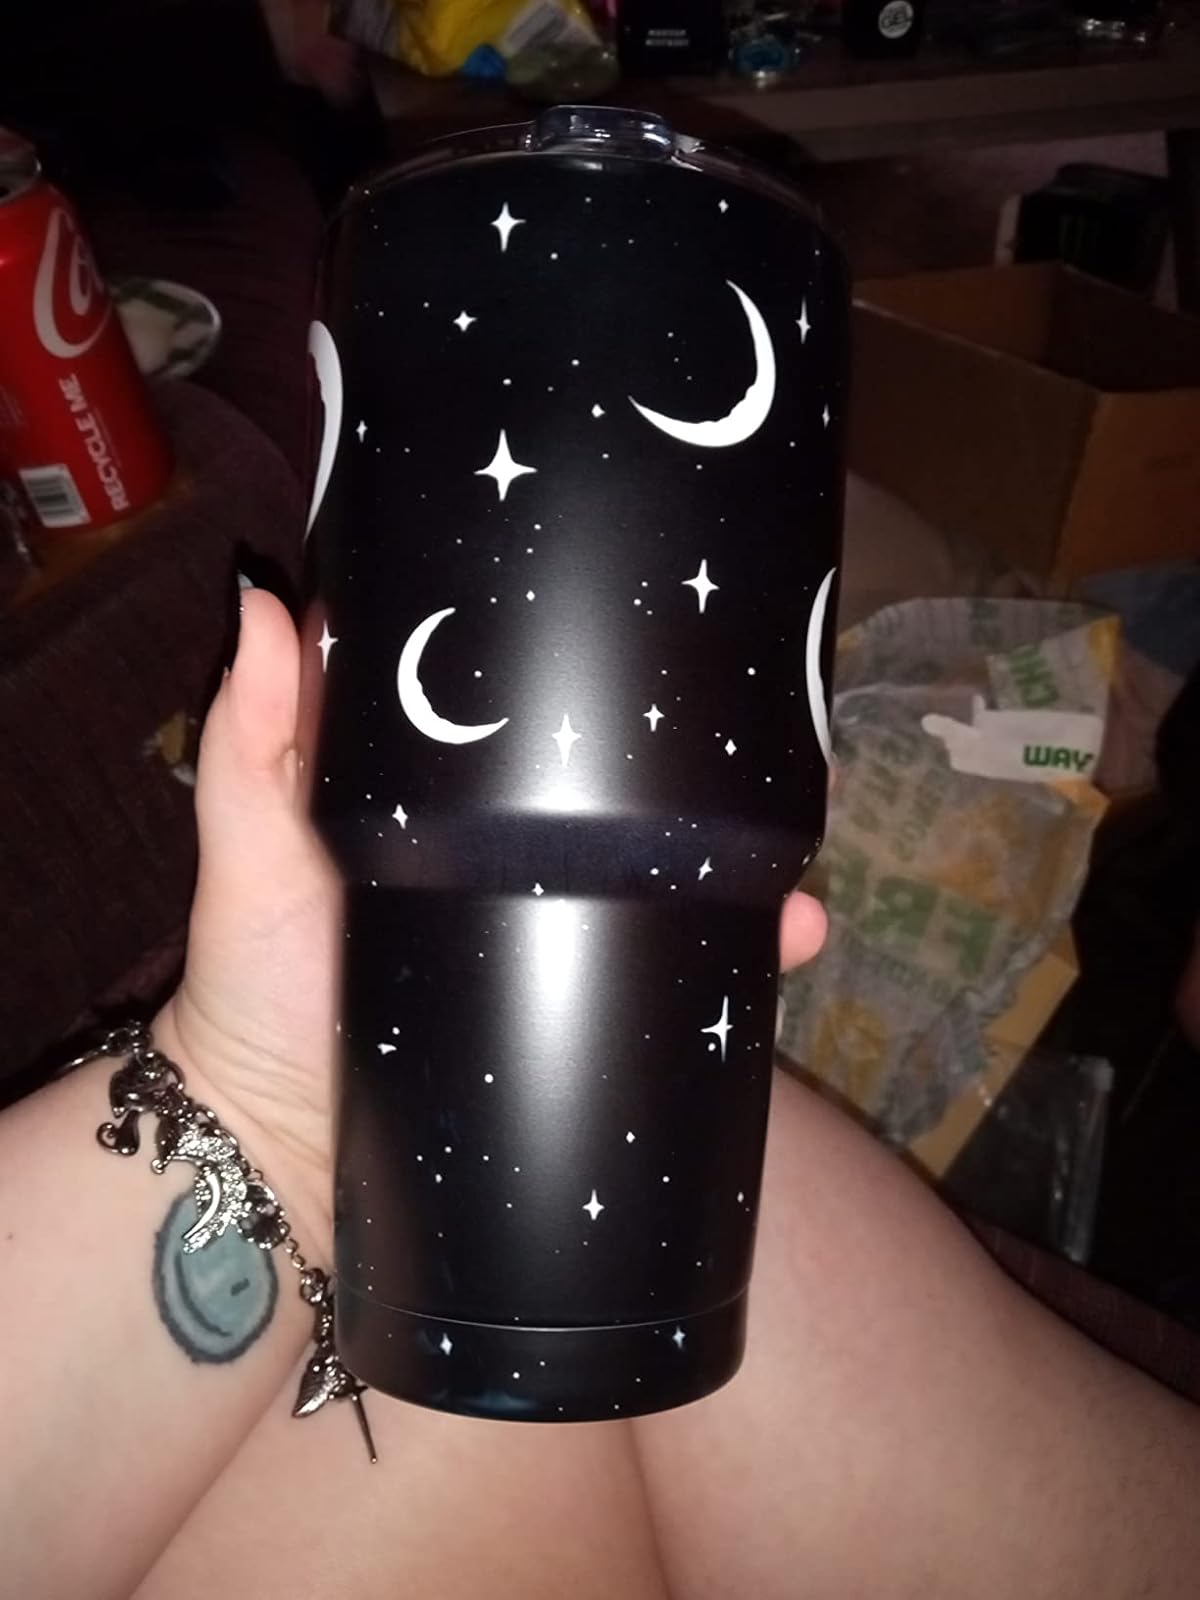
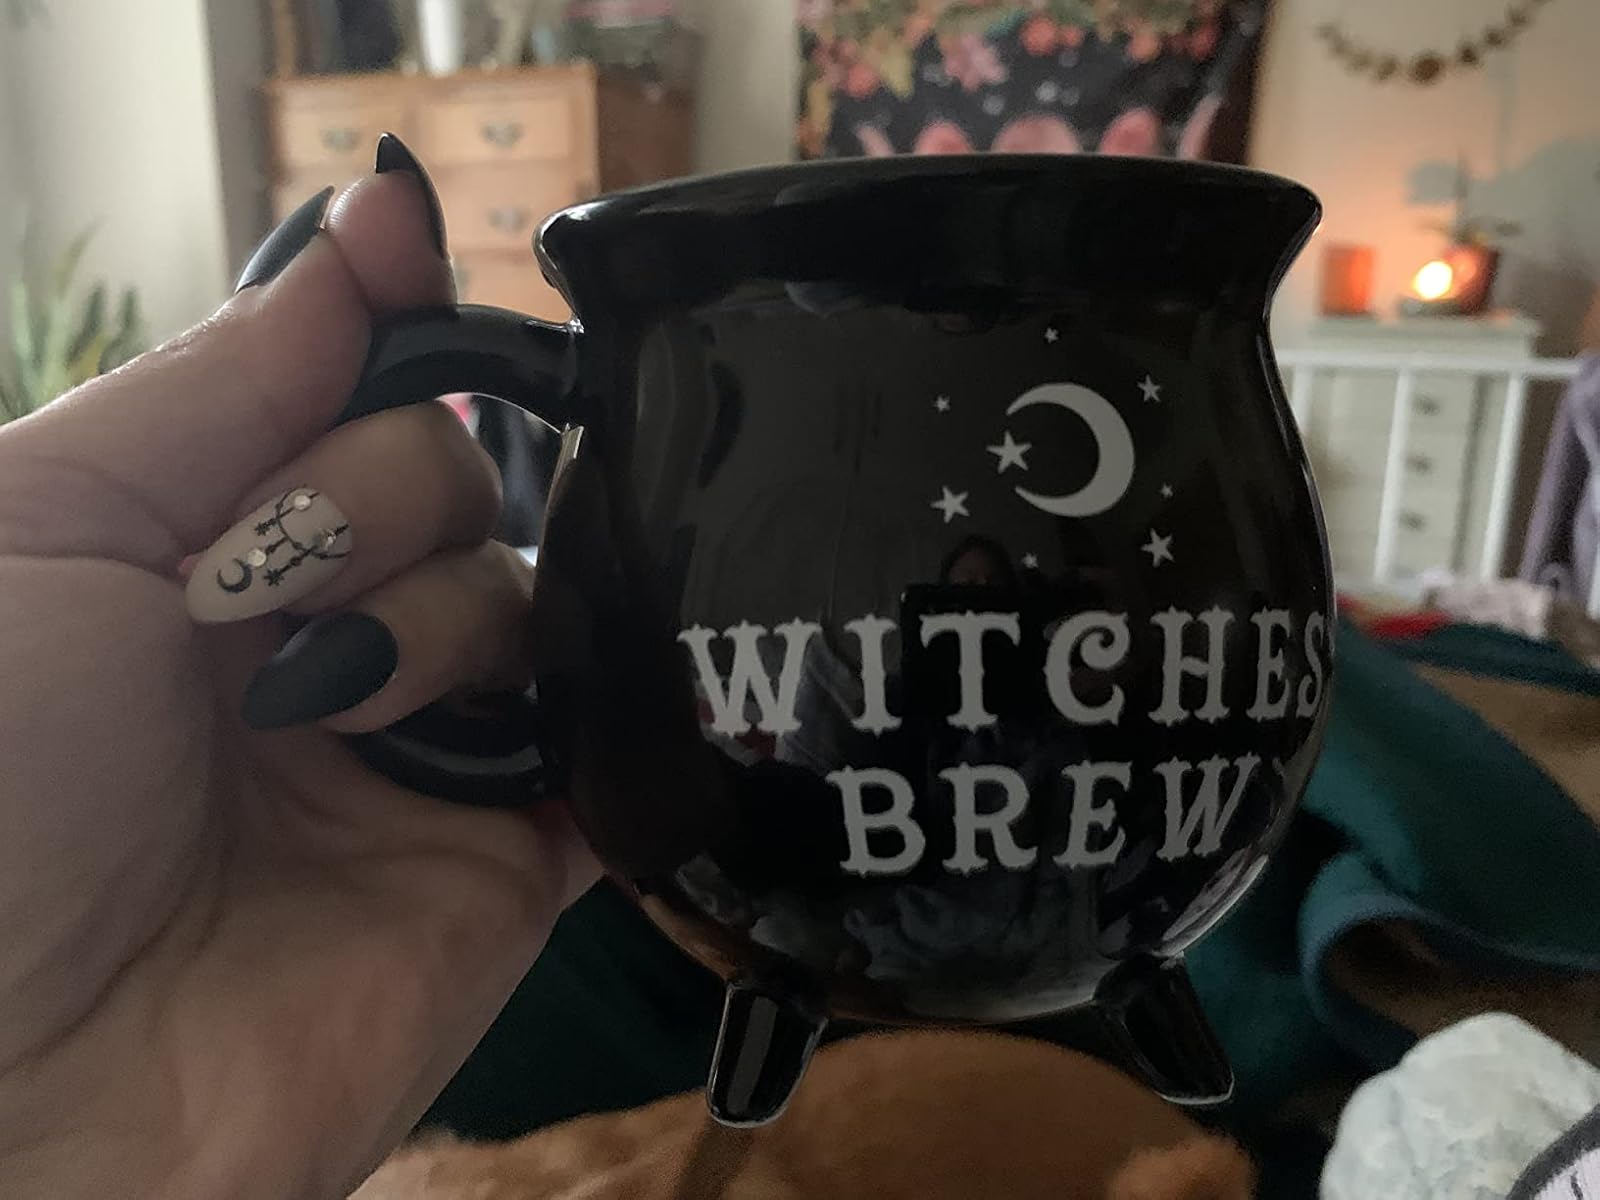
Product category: items_mug
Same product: no